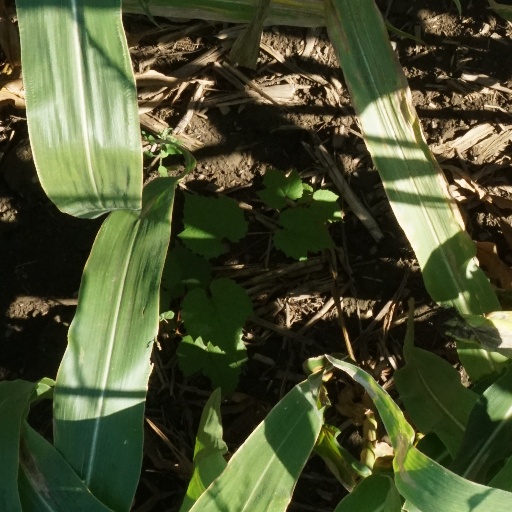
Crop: maize; corn